The Pecos Kid

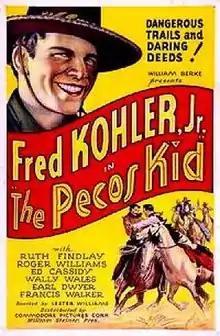

The Pecos Kid is a 1935 American Western film directed by Harry L. Fraser.